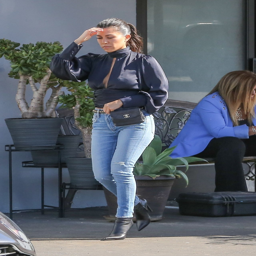
socialite - leaving a studio